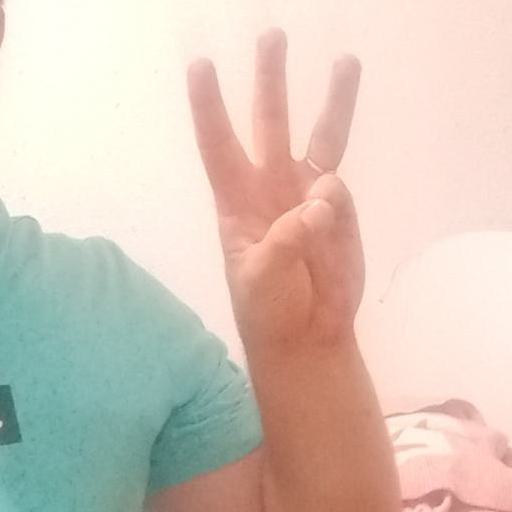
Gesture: three